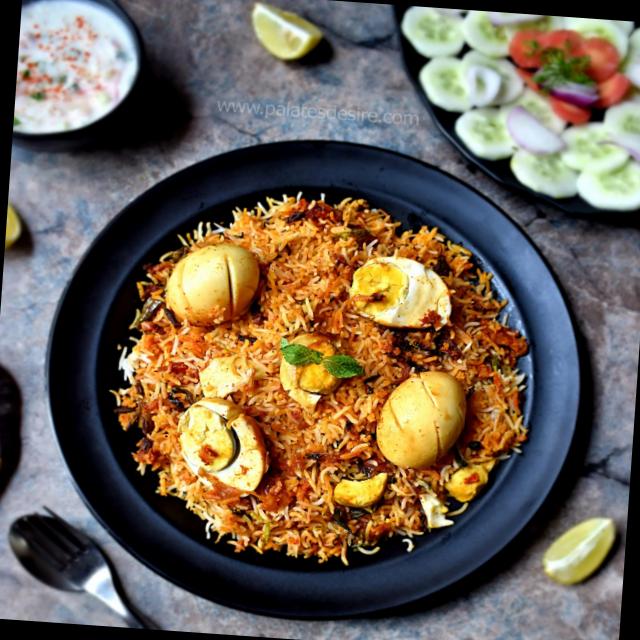
Dish: biryani